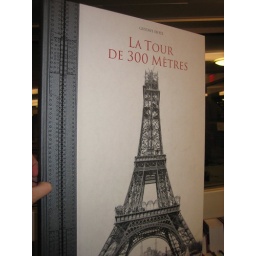
The biggest book in the library (and my thumb)